ReMastered: Massacre at the Stadium

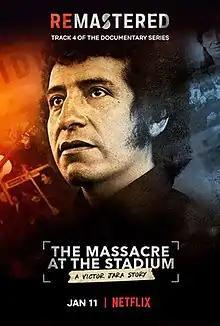
Film poster

ReMastered: Massacre at the Stadium is a 2019 documentary film about the death of singer Victor Jara in 1973, and how it turned him into a symbol of Chile's struggle.